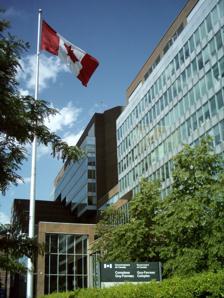
Building: Complexe Guy-Favreau
Country: Canada
Year built: 1984
Building complex in Montreal, Quebec, Canada 45°30′23″N 73°33′44″W / 45.506484°N 73.562302°W / 45.506484; -73.562302 Complexe Guy-Favreau seen from René Lévesque Boulevard "Les habitations du centre-ville", the southern residential section of the building complex on De la Gauchetière Street Complexe Guy-Favreau is a twelve-storey building complex containing Canadian government offices built in 1984. It is located at 200 René Lévesque Boulevard in Ville-Marie , Montréal and extends over a six-acre plot of land, formerly part of the Montreal Chinatown . The complex is named after Guy Favreau , a former MP, federal cabinet minister and briefly Quebec Superior Court Justice. The building complex came about as a joint venture between the federal government, which served as the head of the project, as well as private businesses, the City of Montreal , and the Desjardins Group . The multifunctional complex is part of the Montreal underground city network and contains various Canadian governmental offices, rental properties, a housing cooperative , commercial units, a daycare facility, and a small park at its centre. See also Complexe Desjardins Chinatown, Montreal References